Trygve Lie

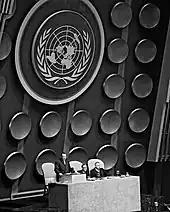
Resignation of Lie in November 1952

By late 1952, the USSR continued to refuse to acknowledge Lie as secretary-general and, having also been accused by Joseph McCarthy of hiring "disloyal" Americansan allegation that he attributed to the pressing need for UN civil servants following the establishment of the UNLie resigned on 10 November 1952.